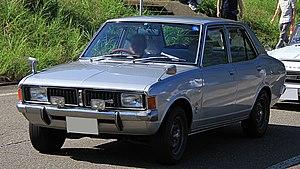
La Mitsubishi Galant est une berline vendue par Mitsubishi de 1969 to 2012 sous neuf générations distinctes. Elle est motorisée par un moteur 4 cylindres ou par un V6.